914th Expeditionary Air Refueling Squadron

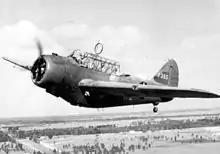
O-47 as flown by the 8th Observation Squadron

The first predecessor of the squadron was activated as the 8th Observation Squadron at Pope Field, North Carolina in February 1942. Two months after activating, it moved to Langley Field, Virginia. Although the squadron was equipped with a variety of aircraft, at Langley it flew primarily Martin B-10 and North American O-47 aircraft. At Langley the unit began the target towing mission in addition to the artillery spotting mission of an observation squadron. The squadron moved to Camp Davis Army Air Field, North Carolina a month later and by the end of the year was redesignated the 14th Tow Target Squadron. While at Camp Davis the squadron was assigned several Women Airforce Service Pilots.